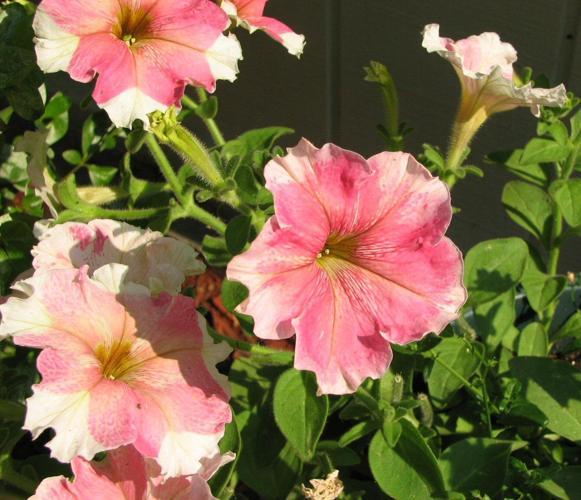
Label: petunia